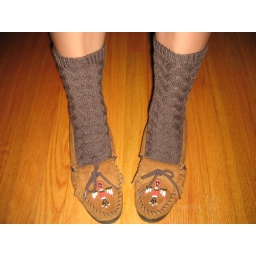
yarn: cherry tree hill in bark